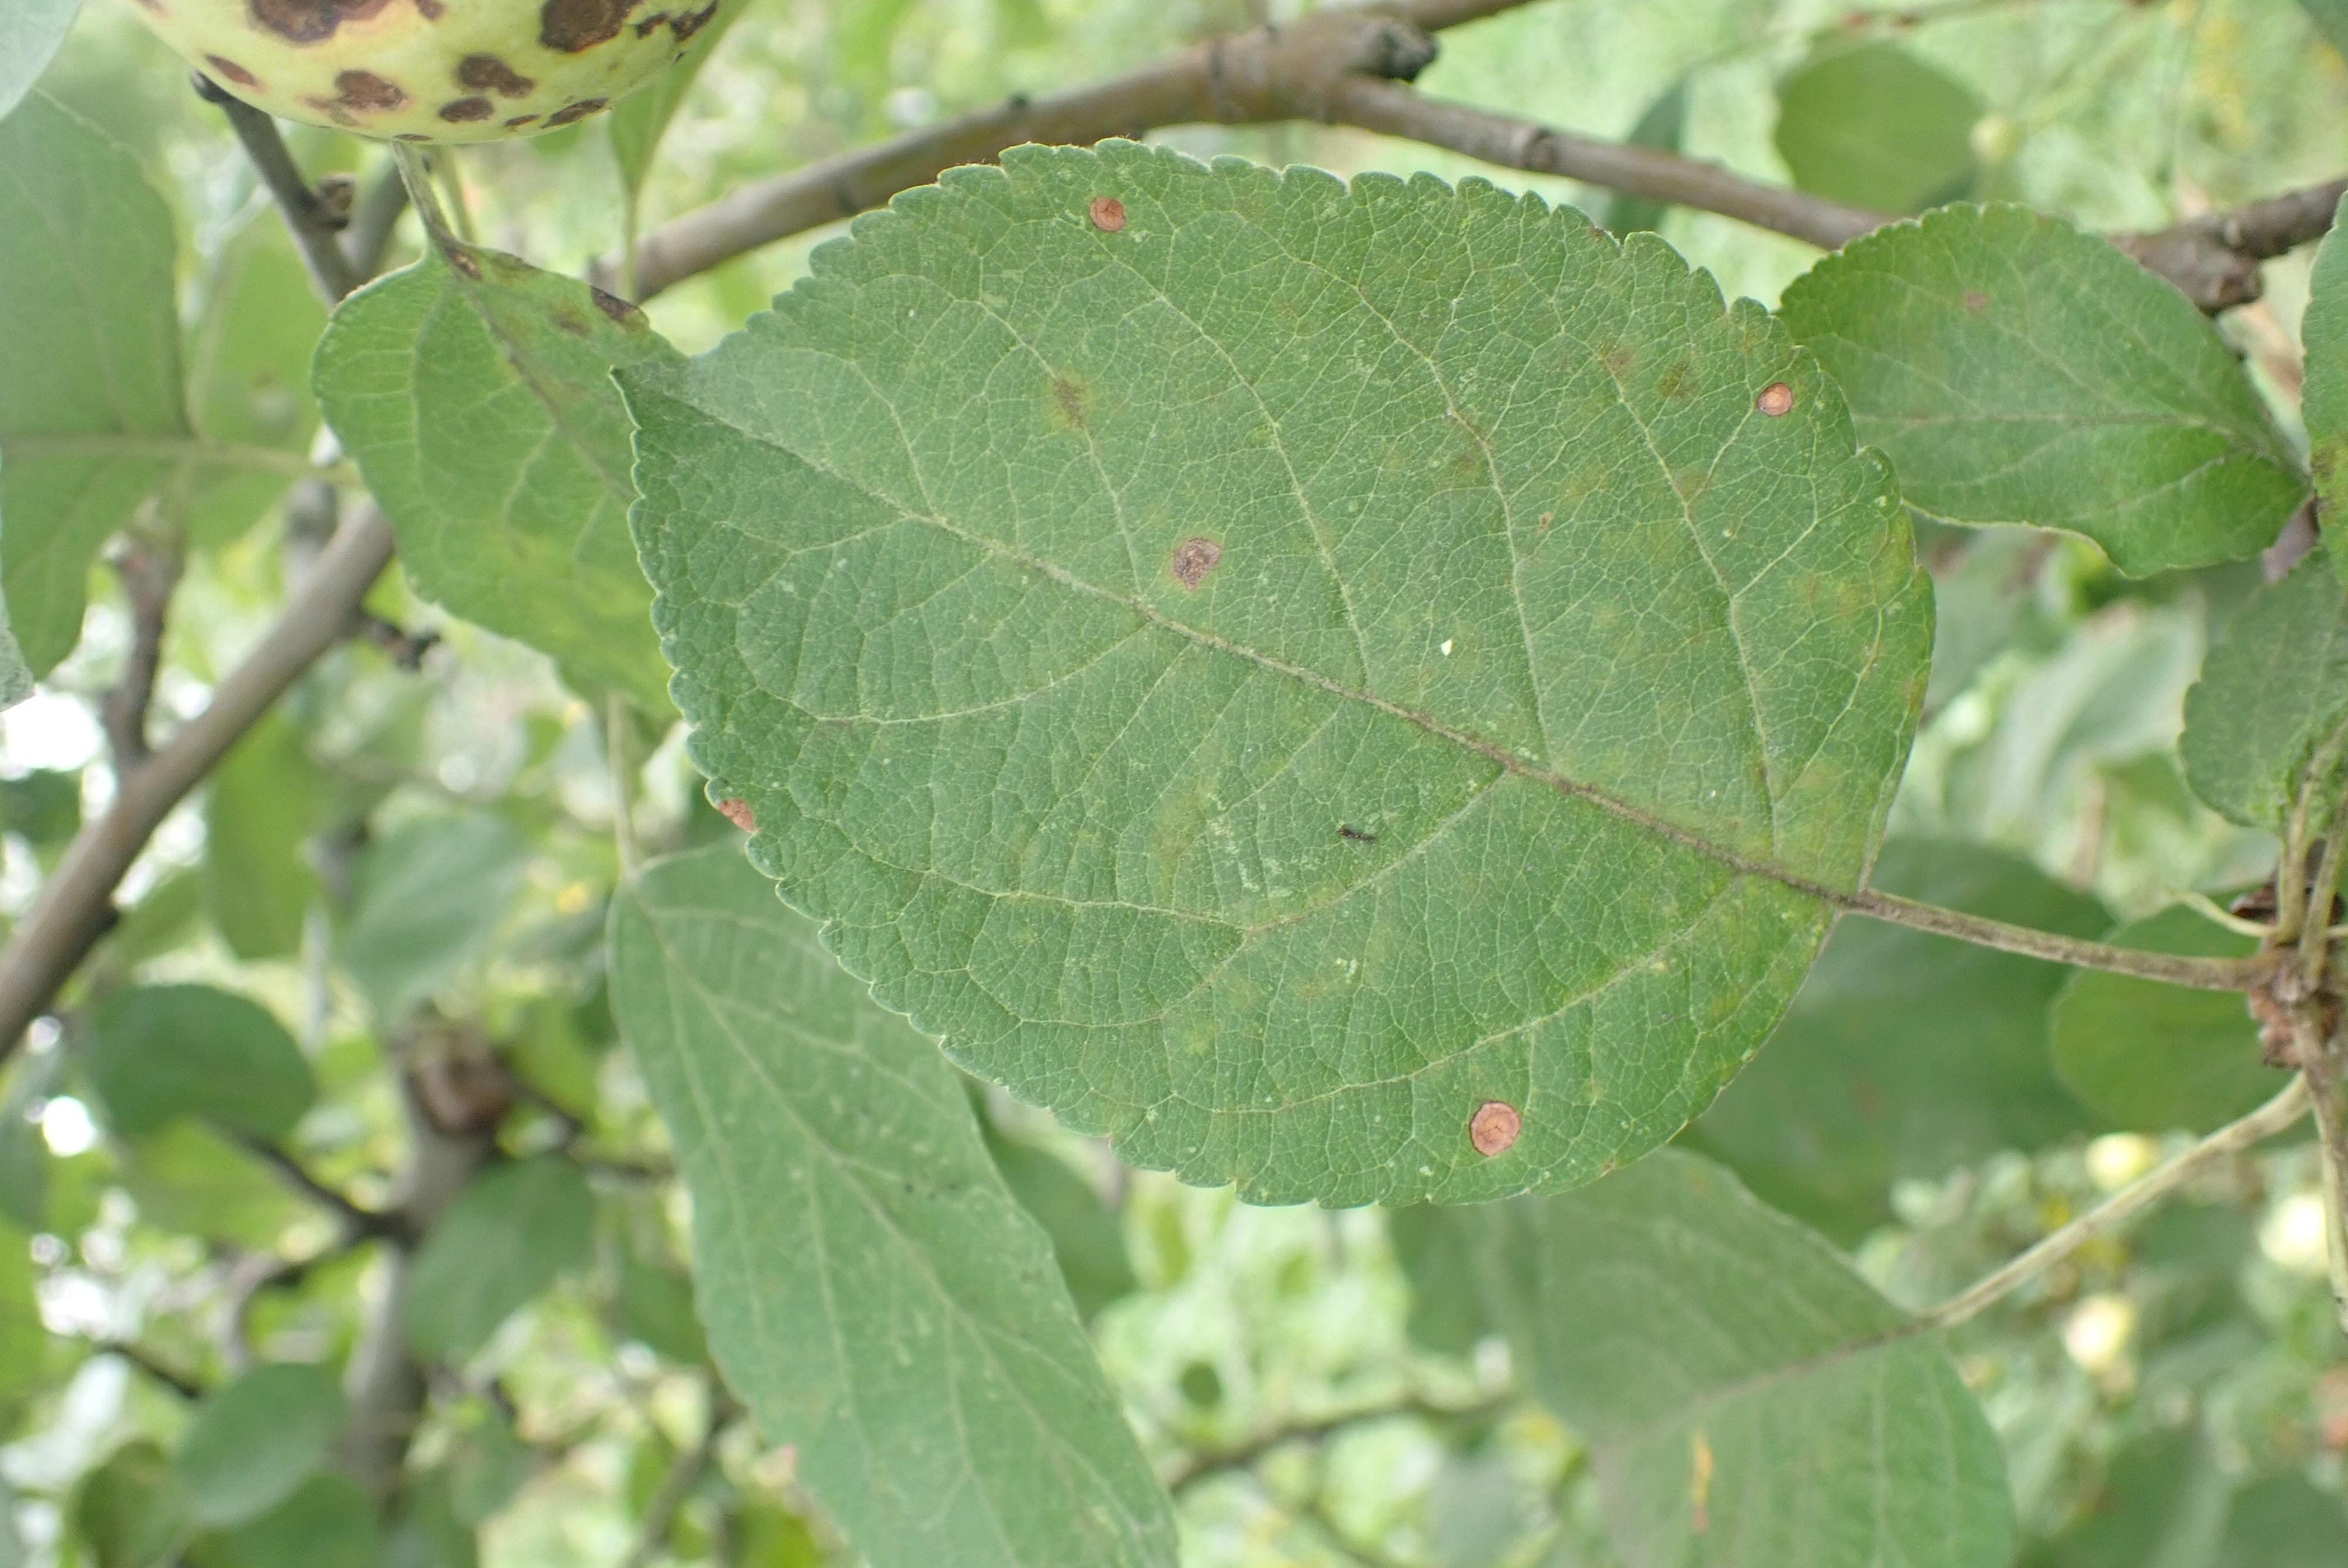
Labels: scab, frog_eye_leaf_spot, complex